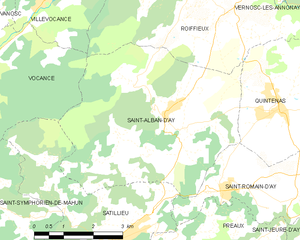
Carte des communes françaises: Saint-Alban-d'Ay